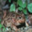
Label: frog